History of Germany

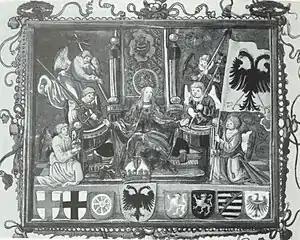
Personification of the Reich as Germania, a figure reinvented by Maximilian and his humanists, by , 1512. The "German woman", wearing her hair loose and a crown, sitting on the Imperial throne, corresponds both to the self-image of Maximilian I as King of Germany and the formula "Holy Roman Empire of the German Nation" (omitting other nations). While usually depicted during the Middle Age as subordinate to both imperial power and Italia or Gallia, she now takes central stage in Maximilian's Triumphal Procession, being carried in front of .

The commercial enterprises of the mercantile elites in the quickly developing cities in South Germany (such as Augsburg and Nuremberg), with the most prominent families being the Gossembrots, Fuggers (the wealthiest family in Europe during the fifteenth and sixteenth centuries), Welsers, Hochstetters, Imholts, generated unprecedented financial means. As financiers to both the leading ecclesiastical and secular rulers, these families fundamentally influenced the political affairs in the empire during the fifteenth and sixteenth century. The increasingly money based economy also provoked social discontent among knights and peasants and predatory "robber knights" became common.